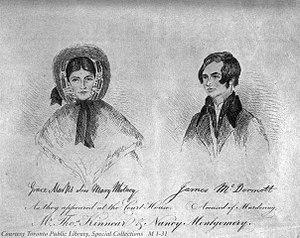
Grace Marks est une femme de chambre irlando-canadienne, impliquée dans le meurtre de son employeur, Thomas Kinnear, de Richmond Hill, en Ontario, et de sa gouvernante, Nancy Montgomery.